Valley of the Cross

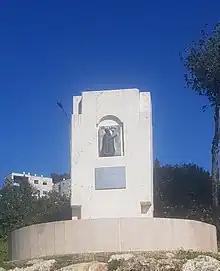
Memorial Monument for Shota Rustaveli near the Monastery of the Cross in Jerusalem (2023).

Fourteen ossuaries were discovered in July 1970 during construction work along Ben-Zvi Boulevard. Ten of the ossuaries were ornamented, and three of them had inscriptions. The inscriptions are in Greek and bear Jewish names: Mariame, Simon, and Eskias (a unique spelling of Hezekiah).